Academic structure of the Australian National University

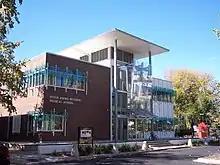
ANU School of Medicine

The ANU College of Health & Medicine encompasses the John Curtin School of Medical Research (JCSMR), the ANU Medical School, Research School of Psychology, and National Centre for Epidemiology and Population Health.